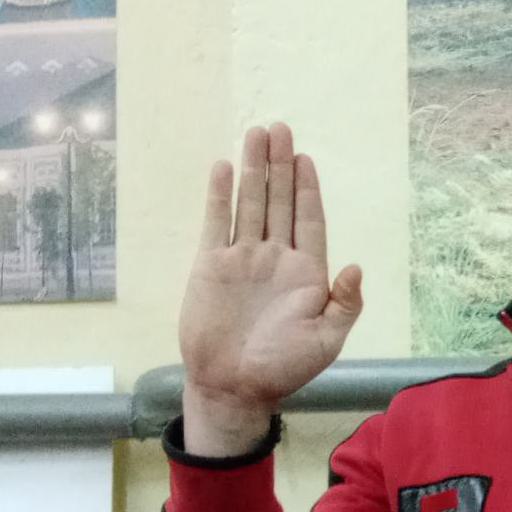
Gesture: stop